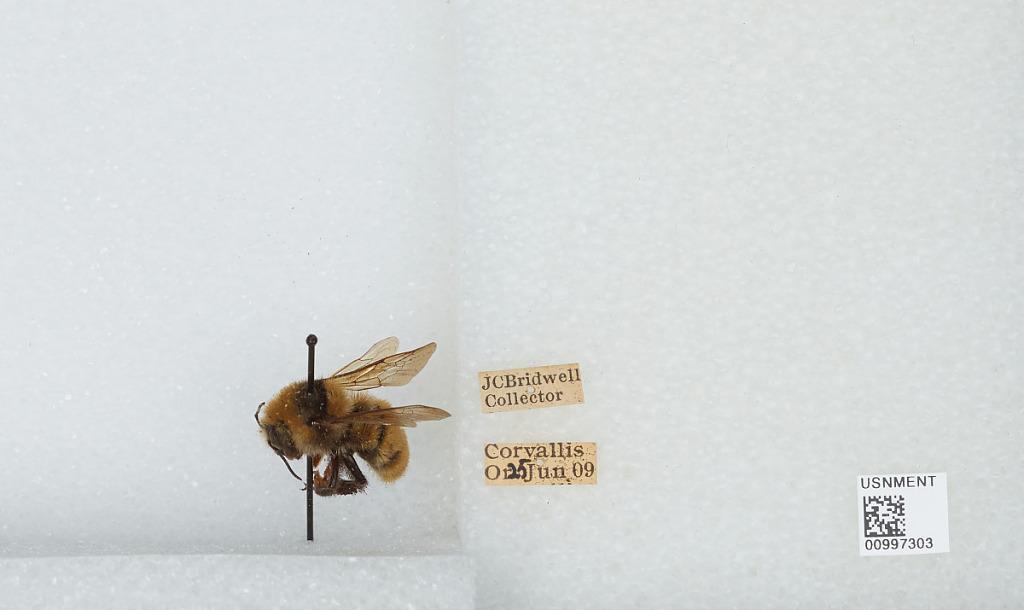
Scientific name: Bombus (Subterraneobombus) appositus Cresson
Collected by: J. Bridwell
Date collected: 1909-6-25
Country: United States
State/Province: Oregon
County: Benton
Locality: Corvallis
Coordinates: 44.5667, -123.283